Japanese Buddhist architecture

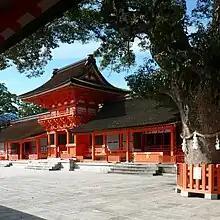
Usa Hachiman-gū is now a Shinto shrine, but used to be also a temple

Another early effort to reconcile "kami" worship and Buddhism was made in the 8th century during the Nara period with the founding of the so-called , or "shrine-temples". The use in a Shinto shrine of Buddhist religious objects was believed to be necessary since the "kami" were lost beings in need of liberation through the power of Buddha. "Kami" were thought to be subject to karma and reincarnation like human beings, and early Buddhist stories tell how the task of helping suffering "kami" was assumed by wandering monks. A local "kami" would appear in a dream to the monk, telling him about his suffering. To improve the "kami's" karma through rites and the reading of sutras, the monk would build a temple next to the "kami's" shrine. Such groupings were created already in the 7th century, for example in Usa, Kyūshū, where kami Hachiman was worshiped together with Miroku Bosatsu (Maitreya) at Usa Hachiman-gū.